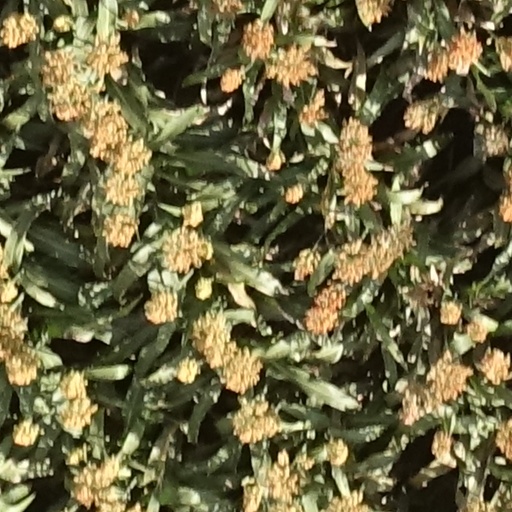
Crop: sorghum